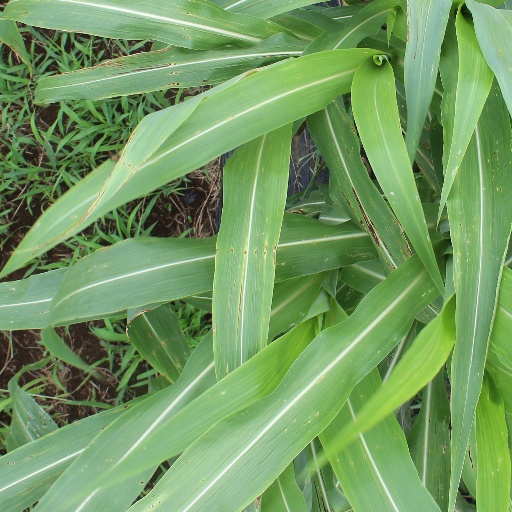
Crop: sorghum